Wendy Richard

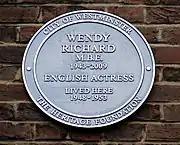
A commemorative plaque at The Chesterfield Arms in London in memory of Richard

Richard's agent, Kevin Francis, reported she had died on 26 February 2009 of breast cancer, aged 65, at a clinic in Harley Street, London. Her husband, John Burns, was at her bedside. Francis said: "She was incredibly brave and retained her sense of humour right to the end." On the day of her death, that evening's episode of "EastEnders" and a memorial programme, both dedicated to Richard, were broadcast on BBC One. Actor Bill Treacher, Richard's on-screen husband Arthur Fowler in "EastEnders", said the actress was a "true professional."